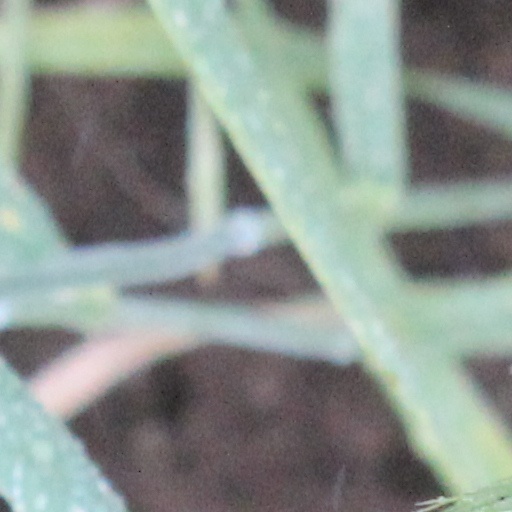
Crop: wheat